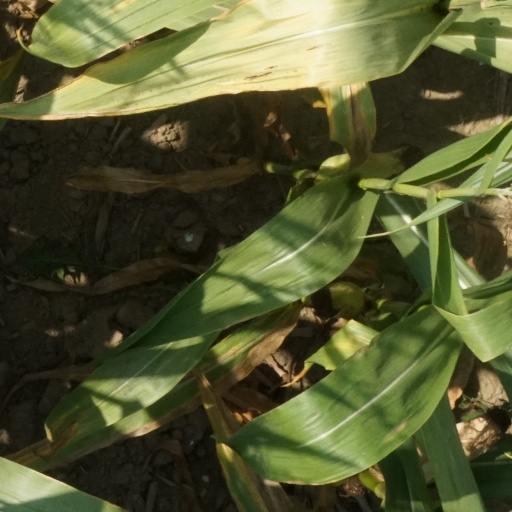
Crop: maize; corn